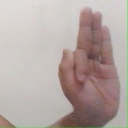
अक्षर: फ